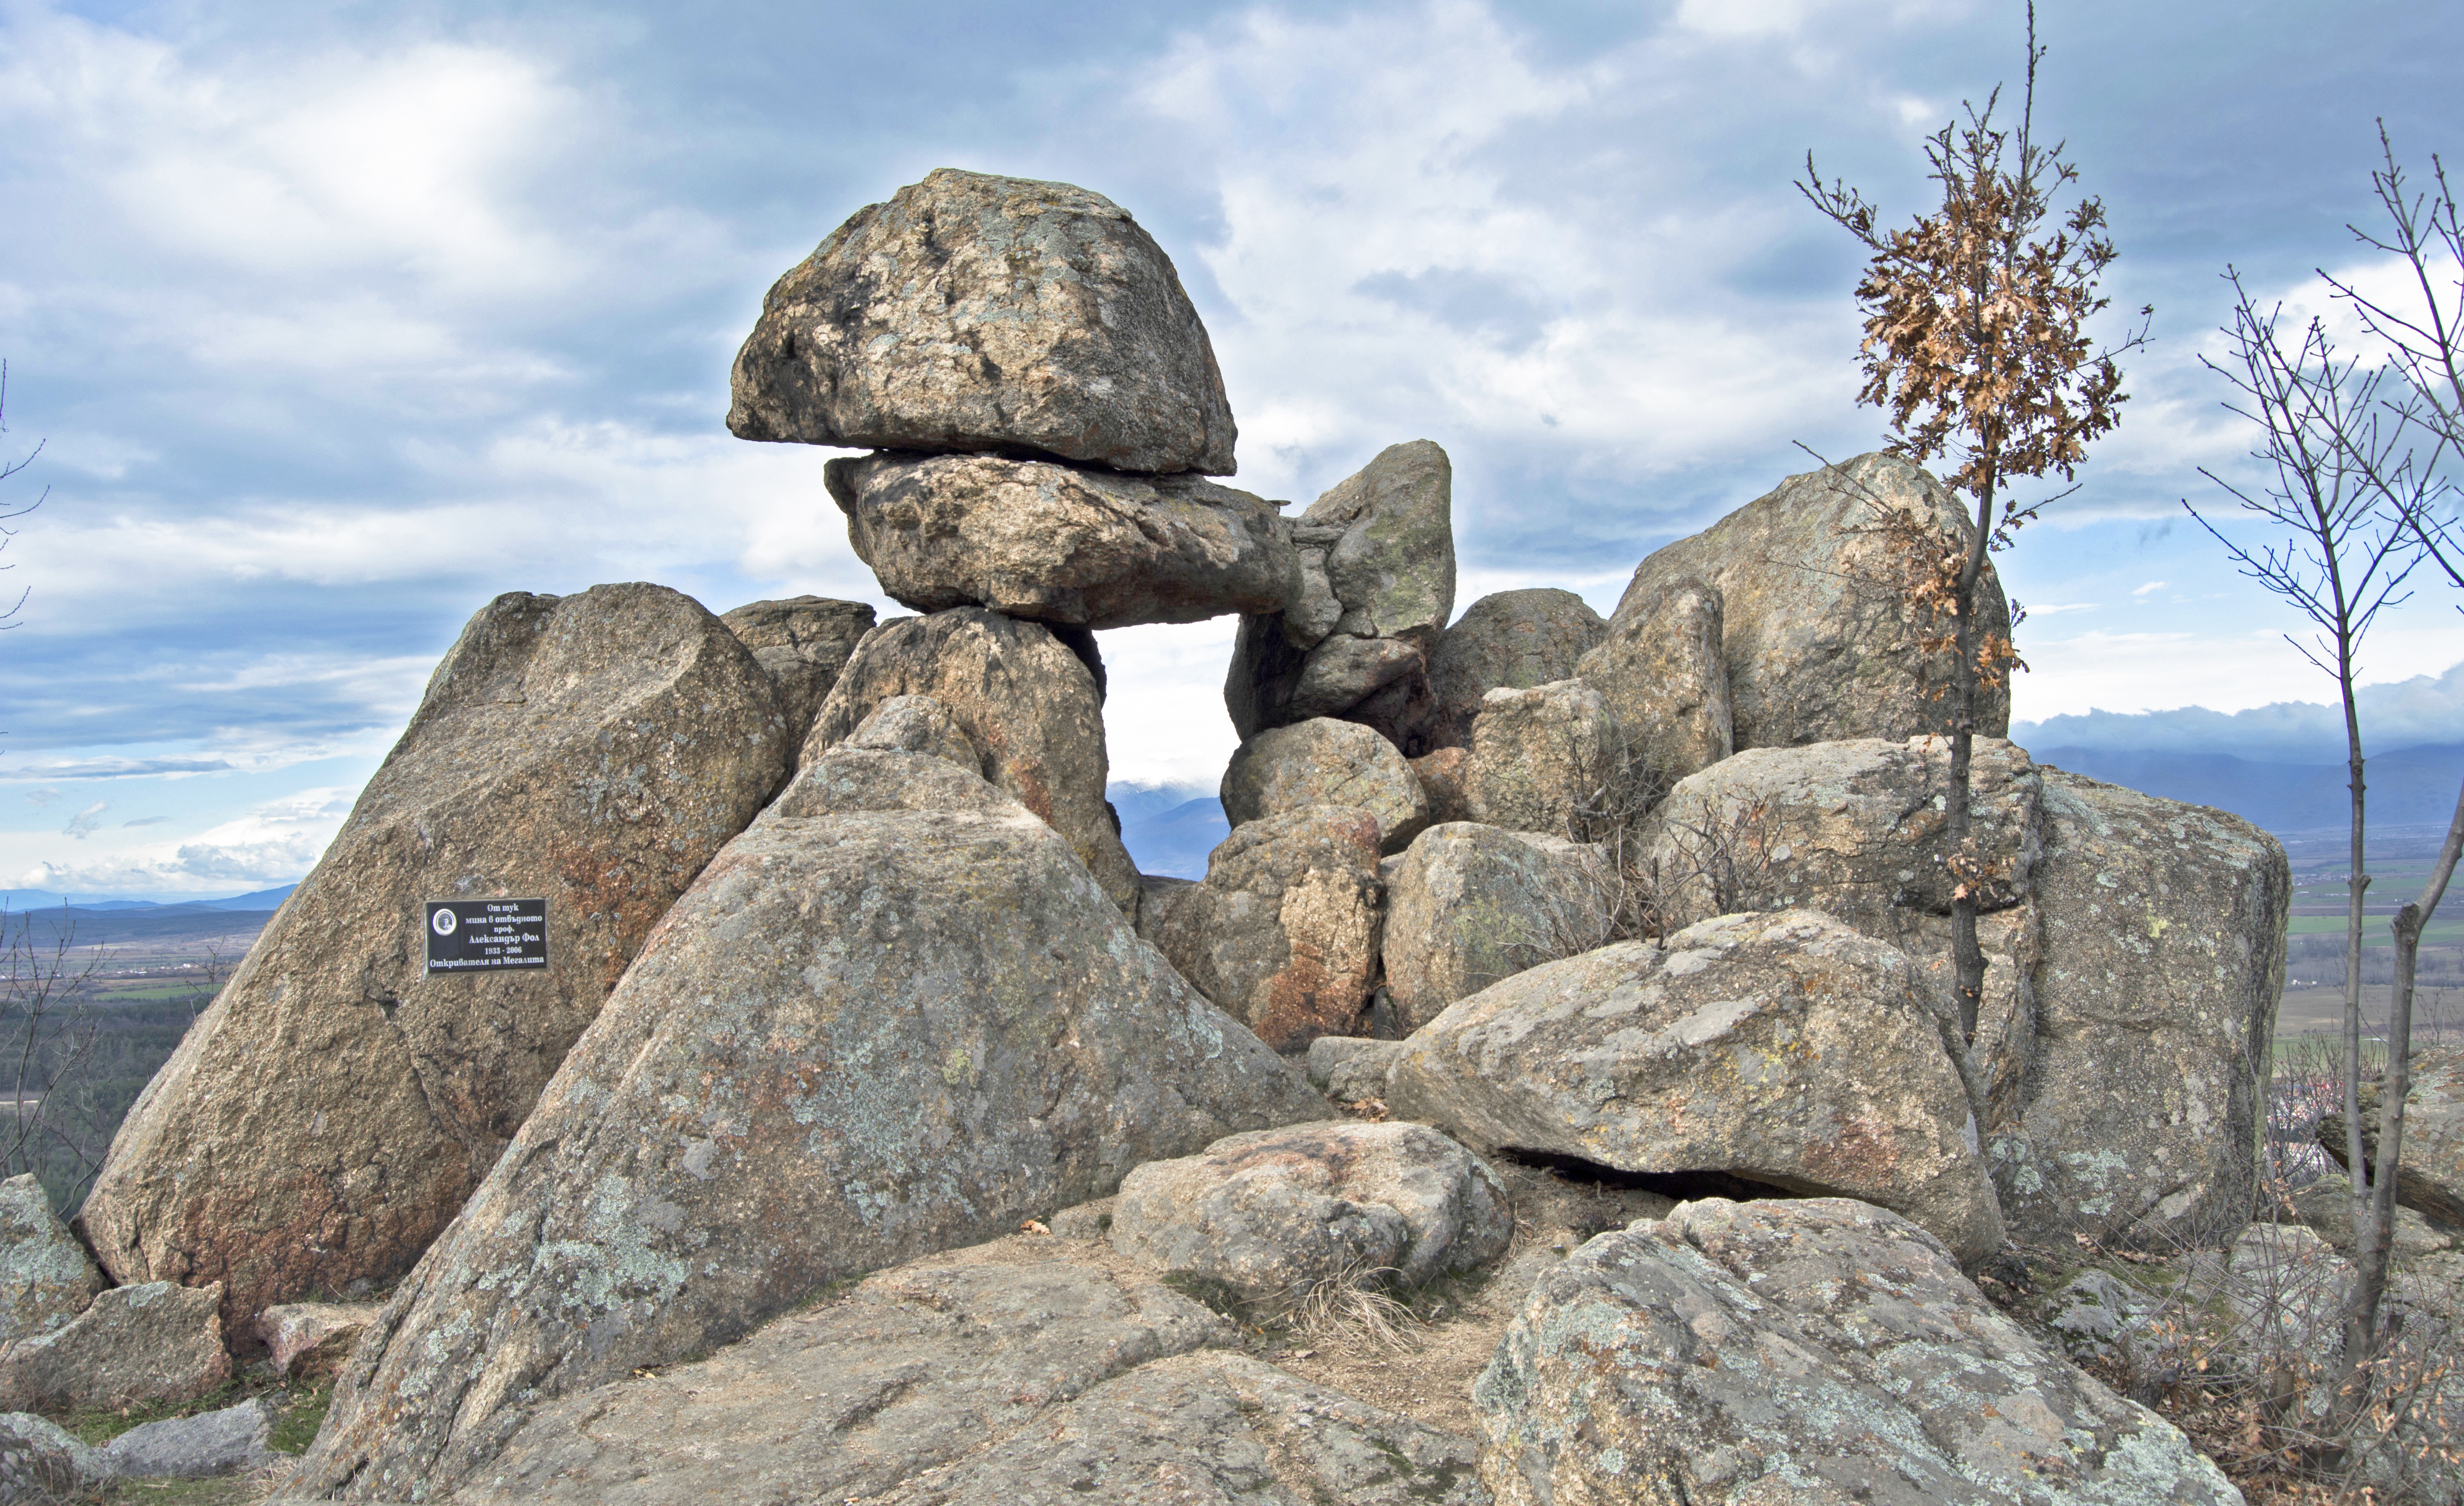
rock, wilderness, mountain, formation, terrain, material, ridge, geology, outcrop, badlands, boulder, monolith, bedrock, bulgaria, megalith, thracian, ancient history